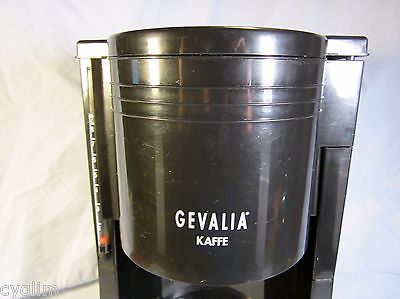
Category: coffee maker